Holy Synod

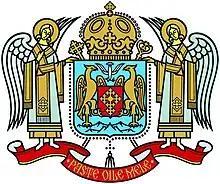
Coat of arms of the Romanian Orthodox Church

The Most Holy Synod or Most Holy Governing Synod was a congregation of Orthodox church leaders in Russia. It was established by Peter the Great, Stefan Yavorsky and Feofan Prokopovich in January 1721 to replace the Patriarchate of Moscow. It was abolished following the February Revolution of 1917 and replaced with a restored patriarchate under Tikhon of Moscow. In modern Russia, the Holy Synod of the Russian Orthodox Church is the highest governing body of the Russian Orthodox Church between Sobors. It is headed by the Patriarch of Moscow and all the Rus'.